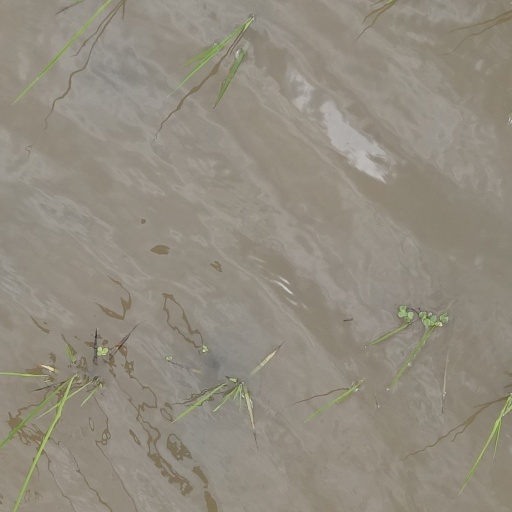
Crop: rice